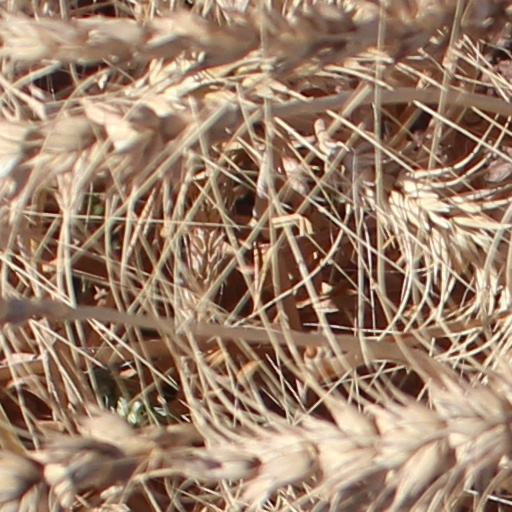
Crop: wheat